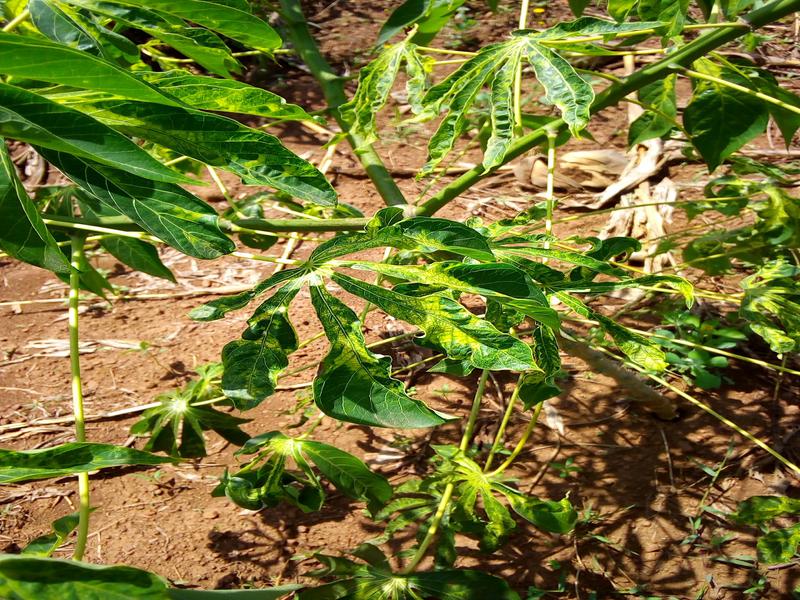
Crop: cassava
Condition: mosaic_disease